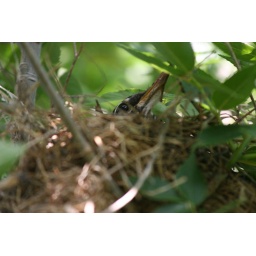
6/14 baby bird in our tree